No Highs

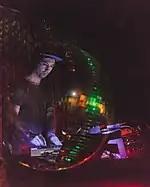

The album's liner notes discussed ambient music's place in the modern era. The notes read "[the album] serves as a beacon of unease against the deluge of false positive corporate ambient currently in vogue". The album is Hecker's reaction to this "soothing", corporate ambient, as shown in the album's anxious and fretful sound. The album was also seen as a response to the rise of ambient music on streaming services, which, according to "The Guardian", "[threatens to] reduce ambient to a genre of convenience". "Pitchfork" wrote that "ambient music is in crisis" due to the abundance of channels on streaming services which "guarantee hours of chilled-out, challenge-free audio".